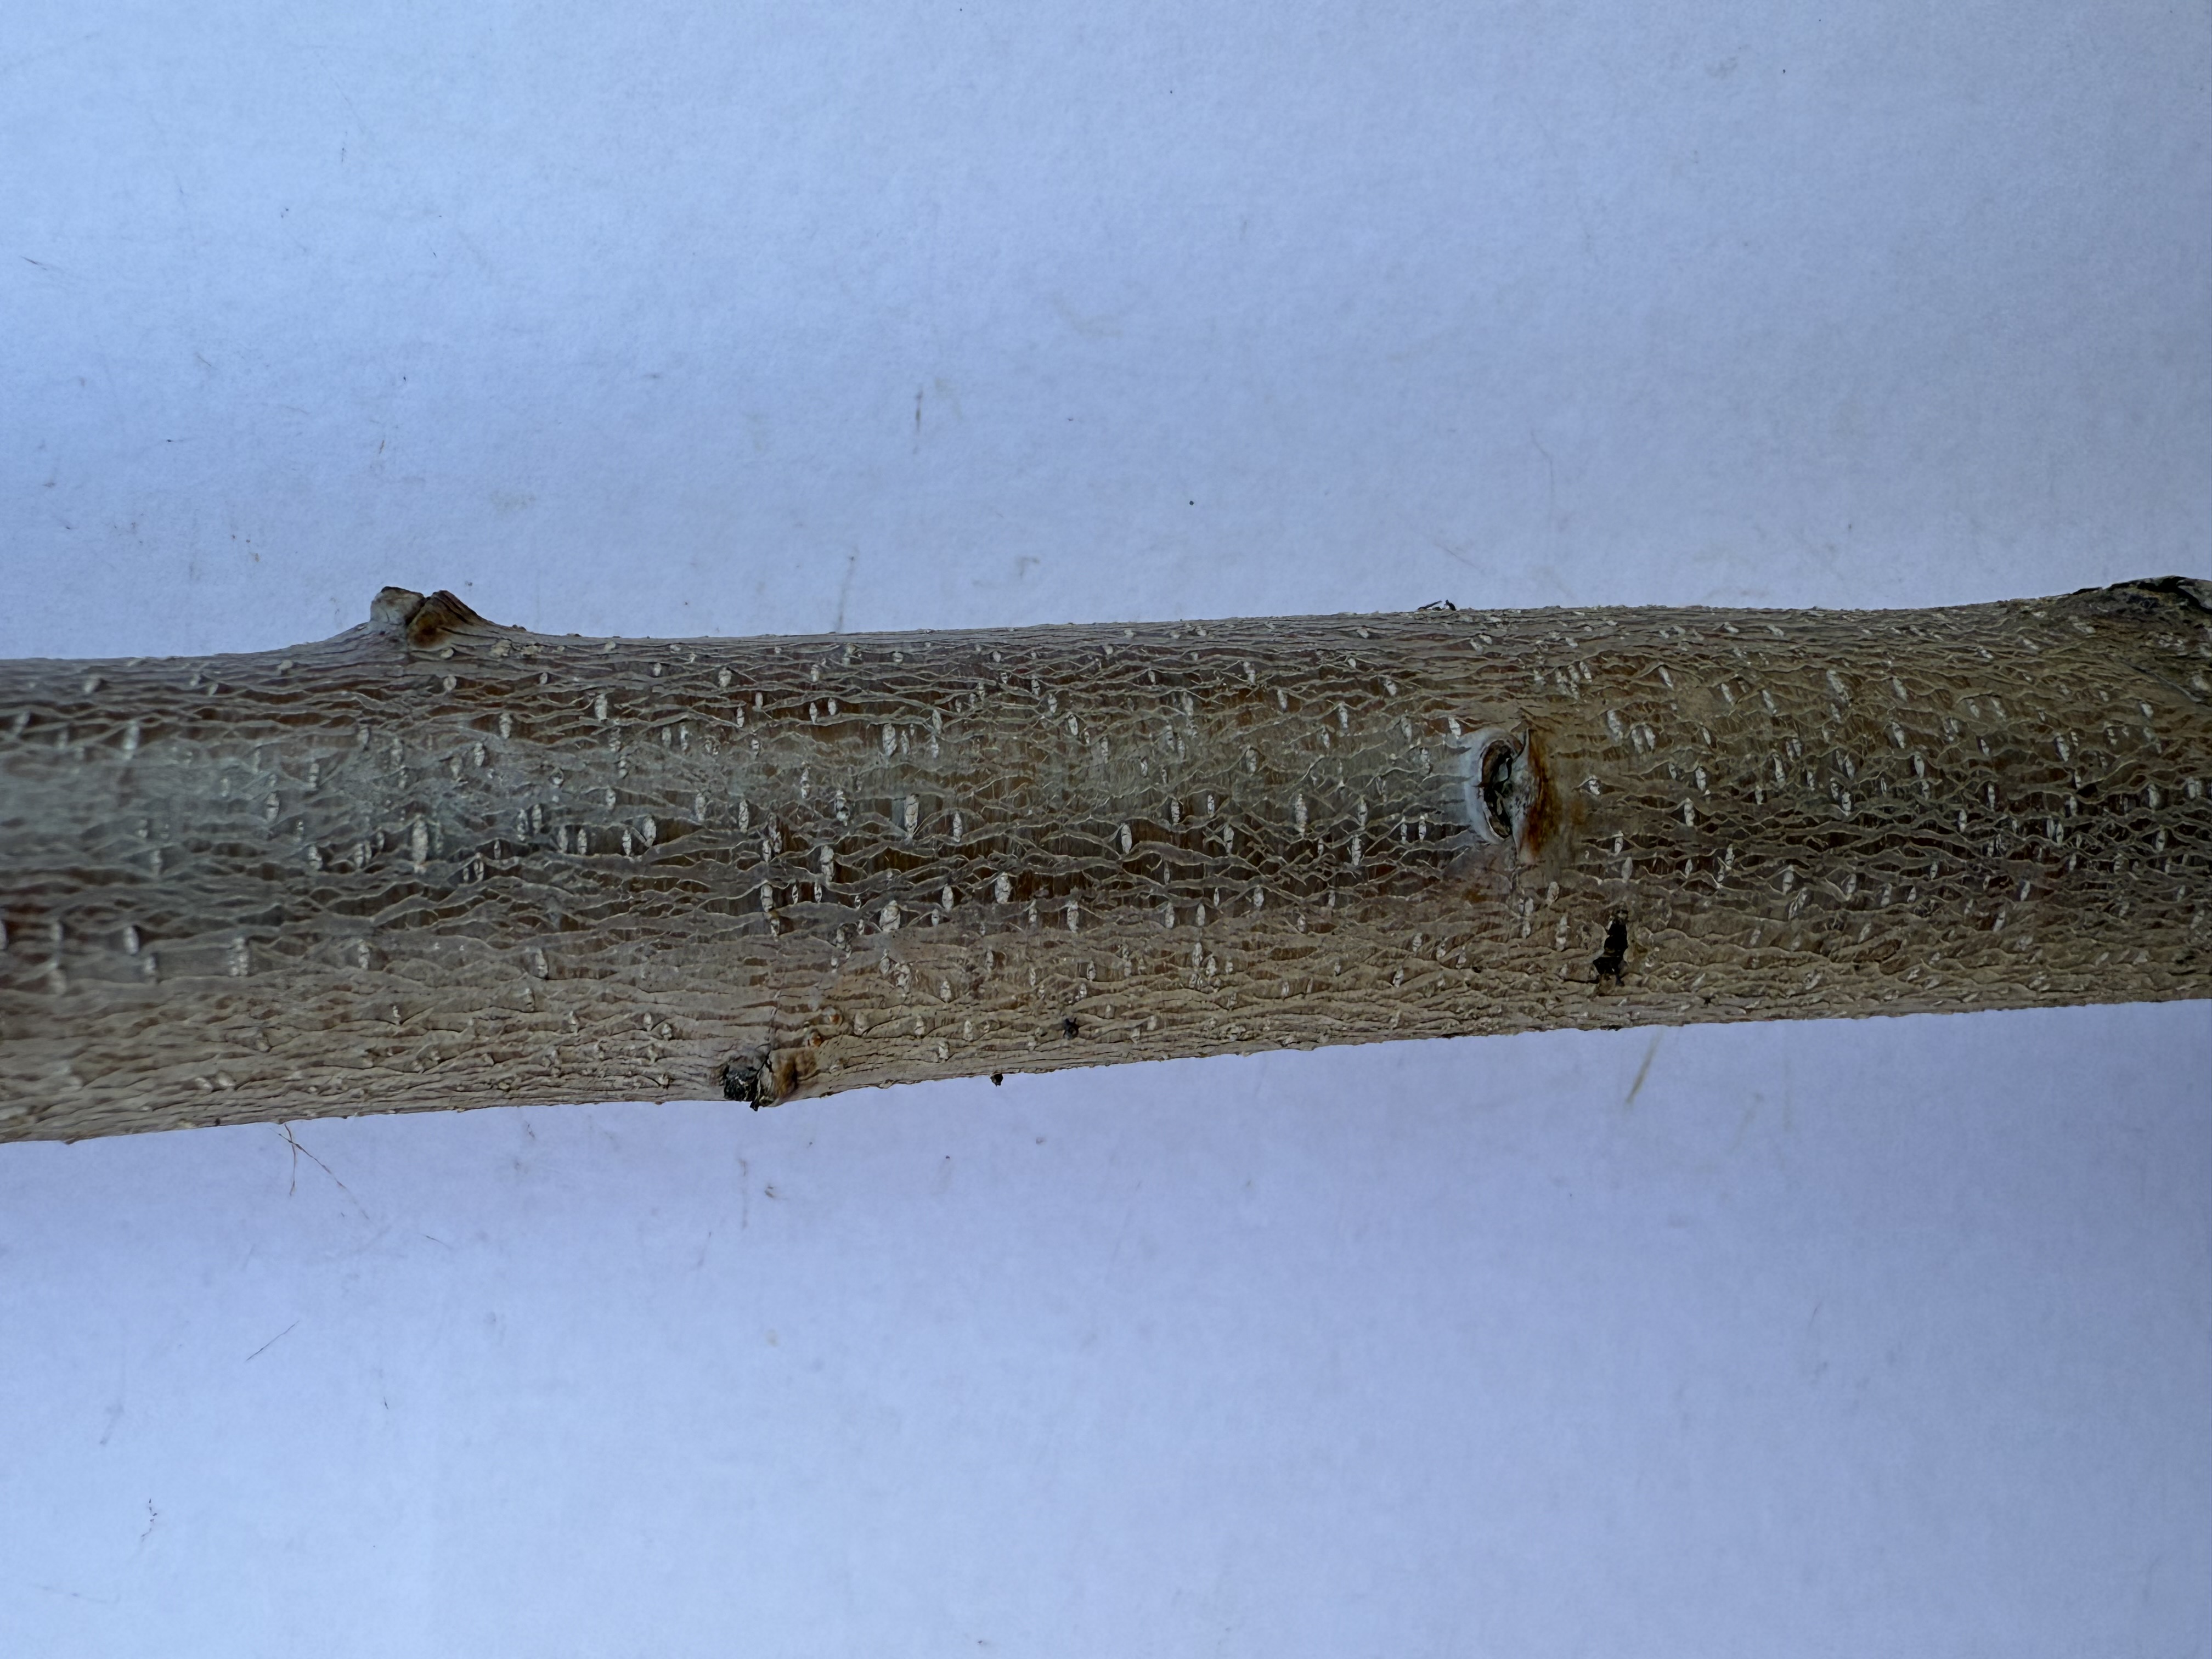
Variety: Yellow Peach